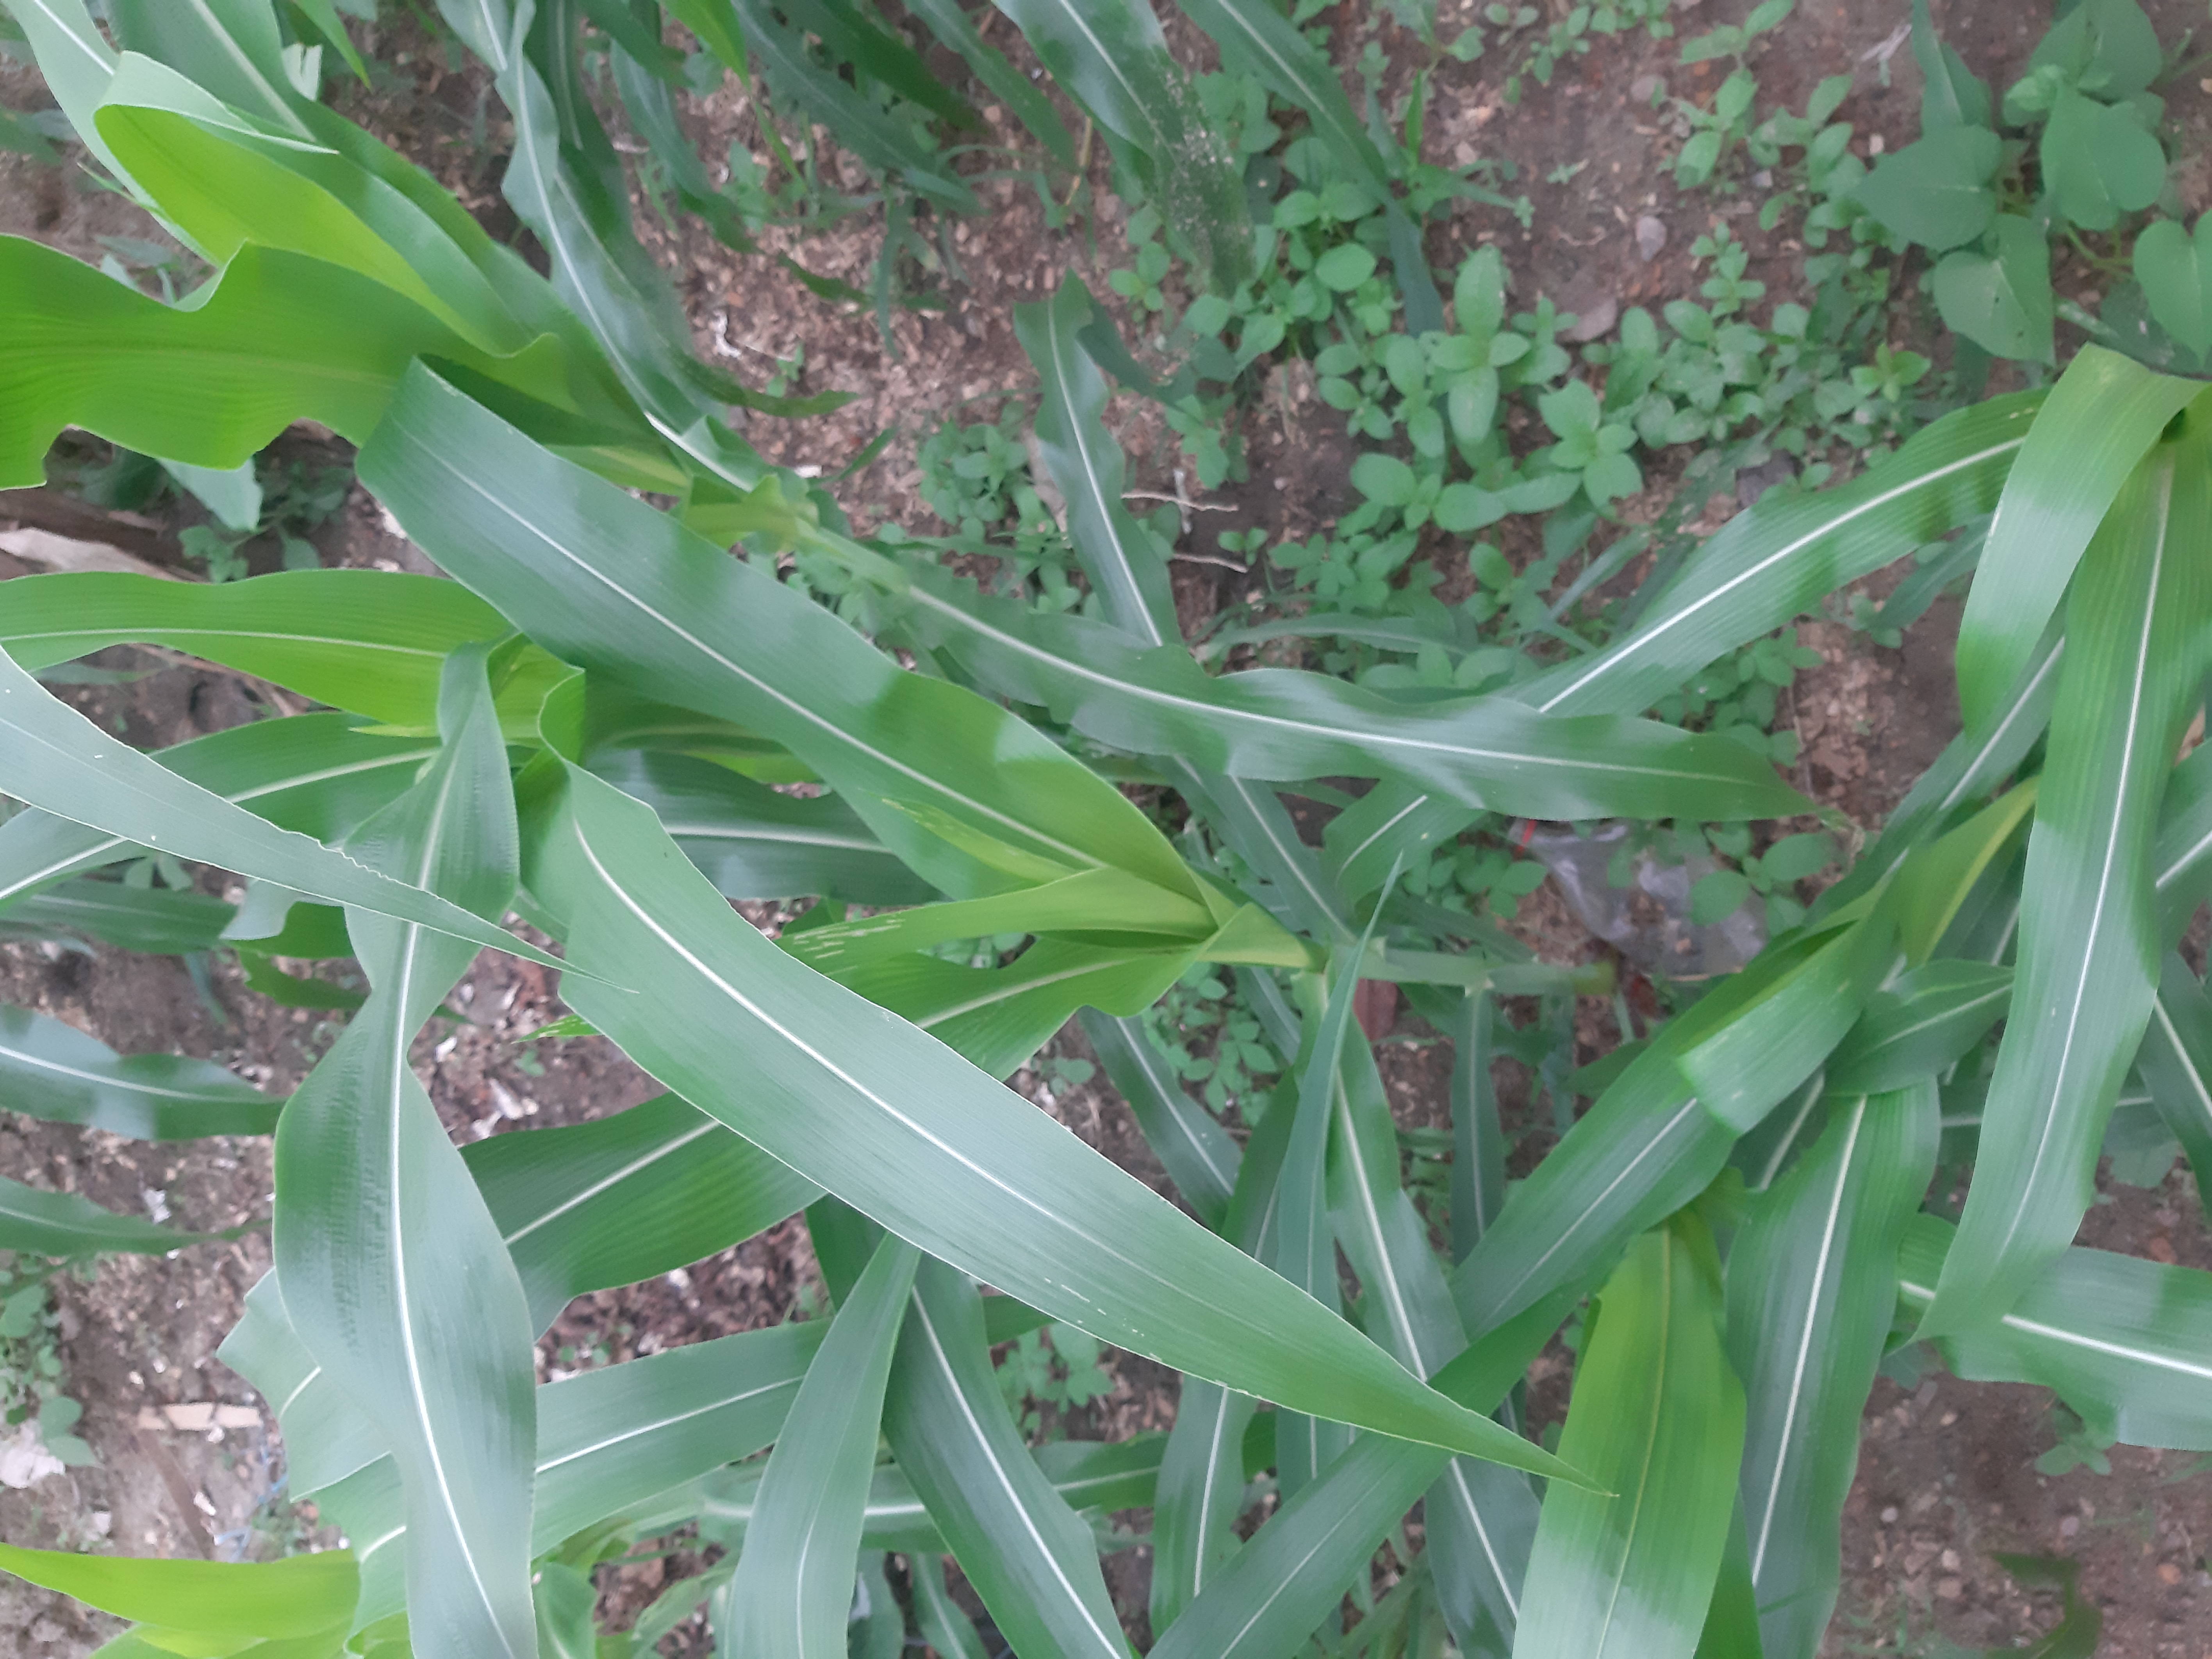
Label: healthy